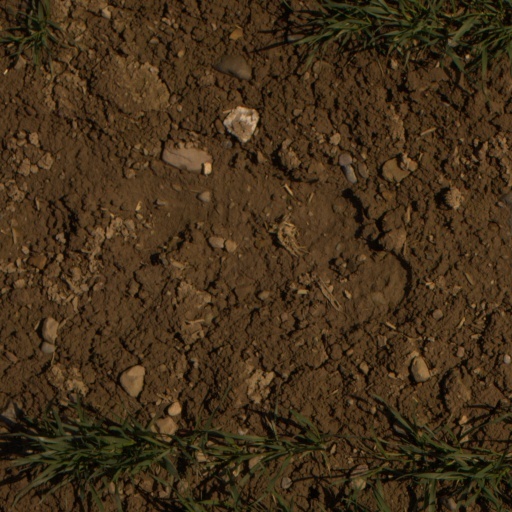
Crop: wheat